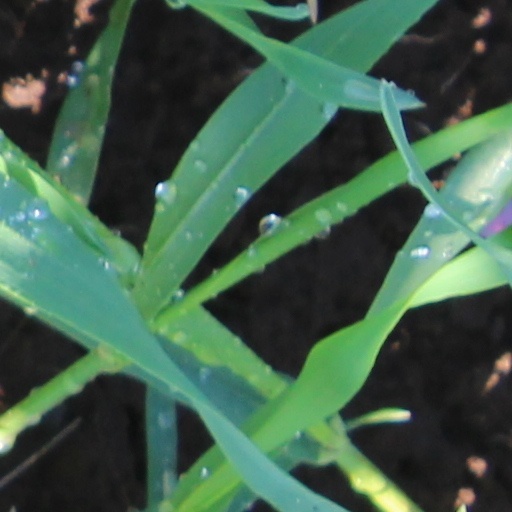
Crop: wheat